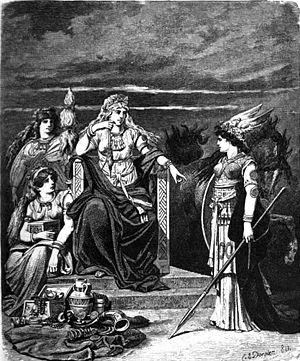
Le cheval dans la mythologie nordique est le plus important des animaux par son rôle, aussi bien dans les textes, Eddas et sagas, que dans les représentations et les cultes. Presque toujours nommé, le cheval est associé aux dieux Ases et Vanes, aux héros ou à leurs ennemis dans la mythologie nordique. Il dépasse le simple rôle de moyen de transport, puisqu'il est au centre de nombreux rituels de fécondité et de fertilité en relation avec le dieu Freyr. Étroitement associé à la cosmogonie des anciens germano-scandinaves et à une profonde symbolique d'inspiration chamanique, ce psychopompe se voit confier la charge d'emporter les morts au Walhalla. Le cheval tire le char du soleil et de la lune et éclaire le monde avec sa crinière. Il est lié à de nombreux éléments vitaux, tels que la lumière, l'air, l'eau et le feu. Le cheval mâle est par ailleurs nettement valorisé par comparaison à la jument.
Dans la mythologie nordique, Frigg était l’épouse d’Odin et par conséquent la reine des Ases. Mère de Baldr et Höd, elle était la seule femme autorisée à s’asseoir sur Hlidskjalf d’où elle conseillait son mari sur les questions importantes. Dans sa demeure à Ásgard, nommée Fensalir, elle occupait ses journées à filer les nuages. D’ailleurs, elle est souvent représentée avec un rouet. Elle était la patronne des sibylles, des devineresses et des fées.